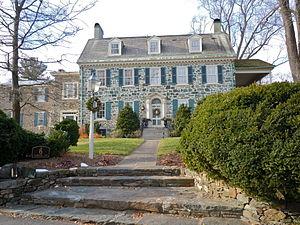
Winesburg-en-Ohio est un recueil de nouvelles publié en 1919 par l'écrivain américain Sherwood Anderson. L'œuvre est centrée sur le protagoniste, George Willard, que le lecteur suit de son enfance à sa jeune maturité, alors qu'il est prêt à quitter Winesburg pour Cleveland.